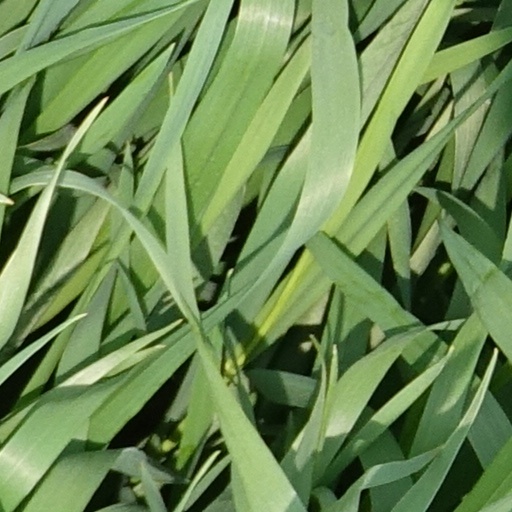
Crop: wheat